Friedrich, Freiherr von Zoller

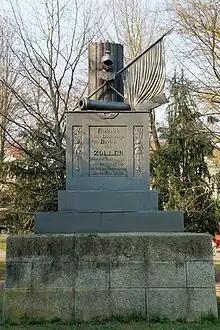
Memorial to Friedrich von Zoller at the Ostenallee in Regensburg, Germany

Von Zoller was on born on 25 May 1762 in Baden-Baden, and because his father was a colonel in the French Army, in command of battalion in the Royal Deux-Ponts Regiment (ZweiBrucken/Two Bridges) commanded by Christian Graf von Forbach. On 8 April 1779 von Zoller was commissioned as a second lieutenant ("sous-lieutenant") in the regiment, went with his regiment to North America where he participated in the Seven Years' War during which he was promoted to the First Lieutenant and Adjutant Major.